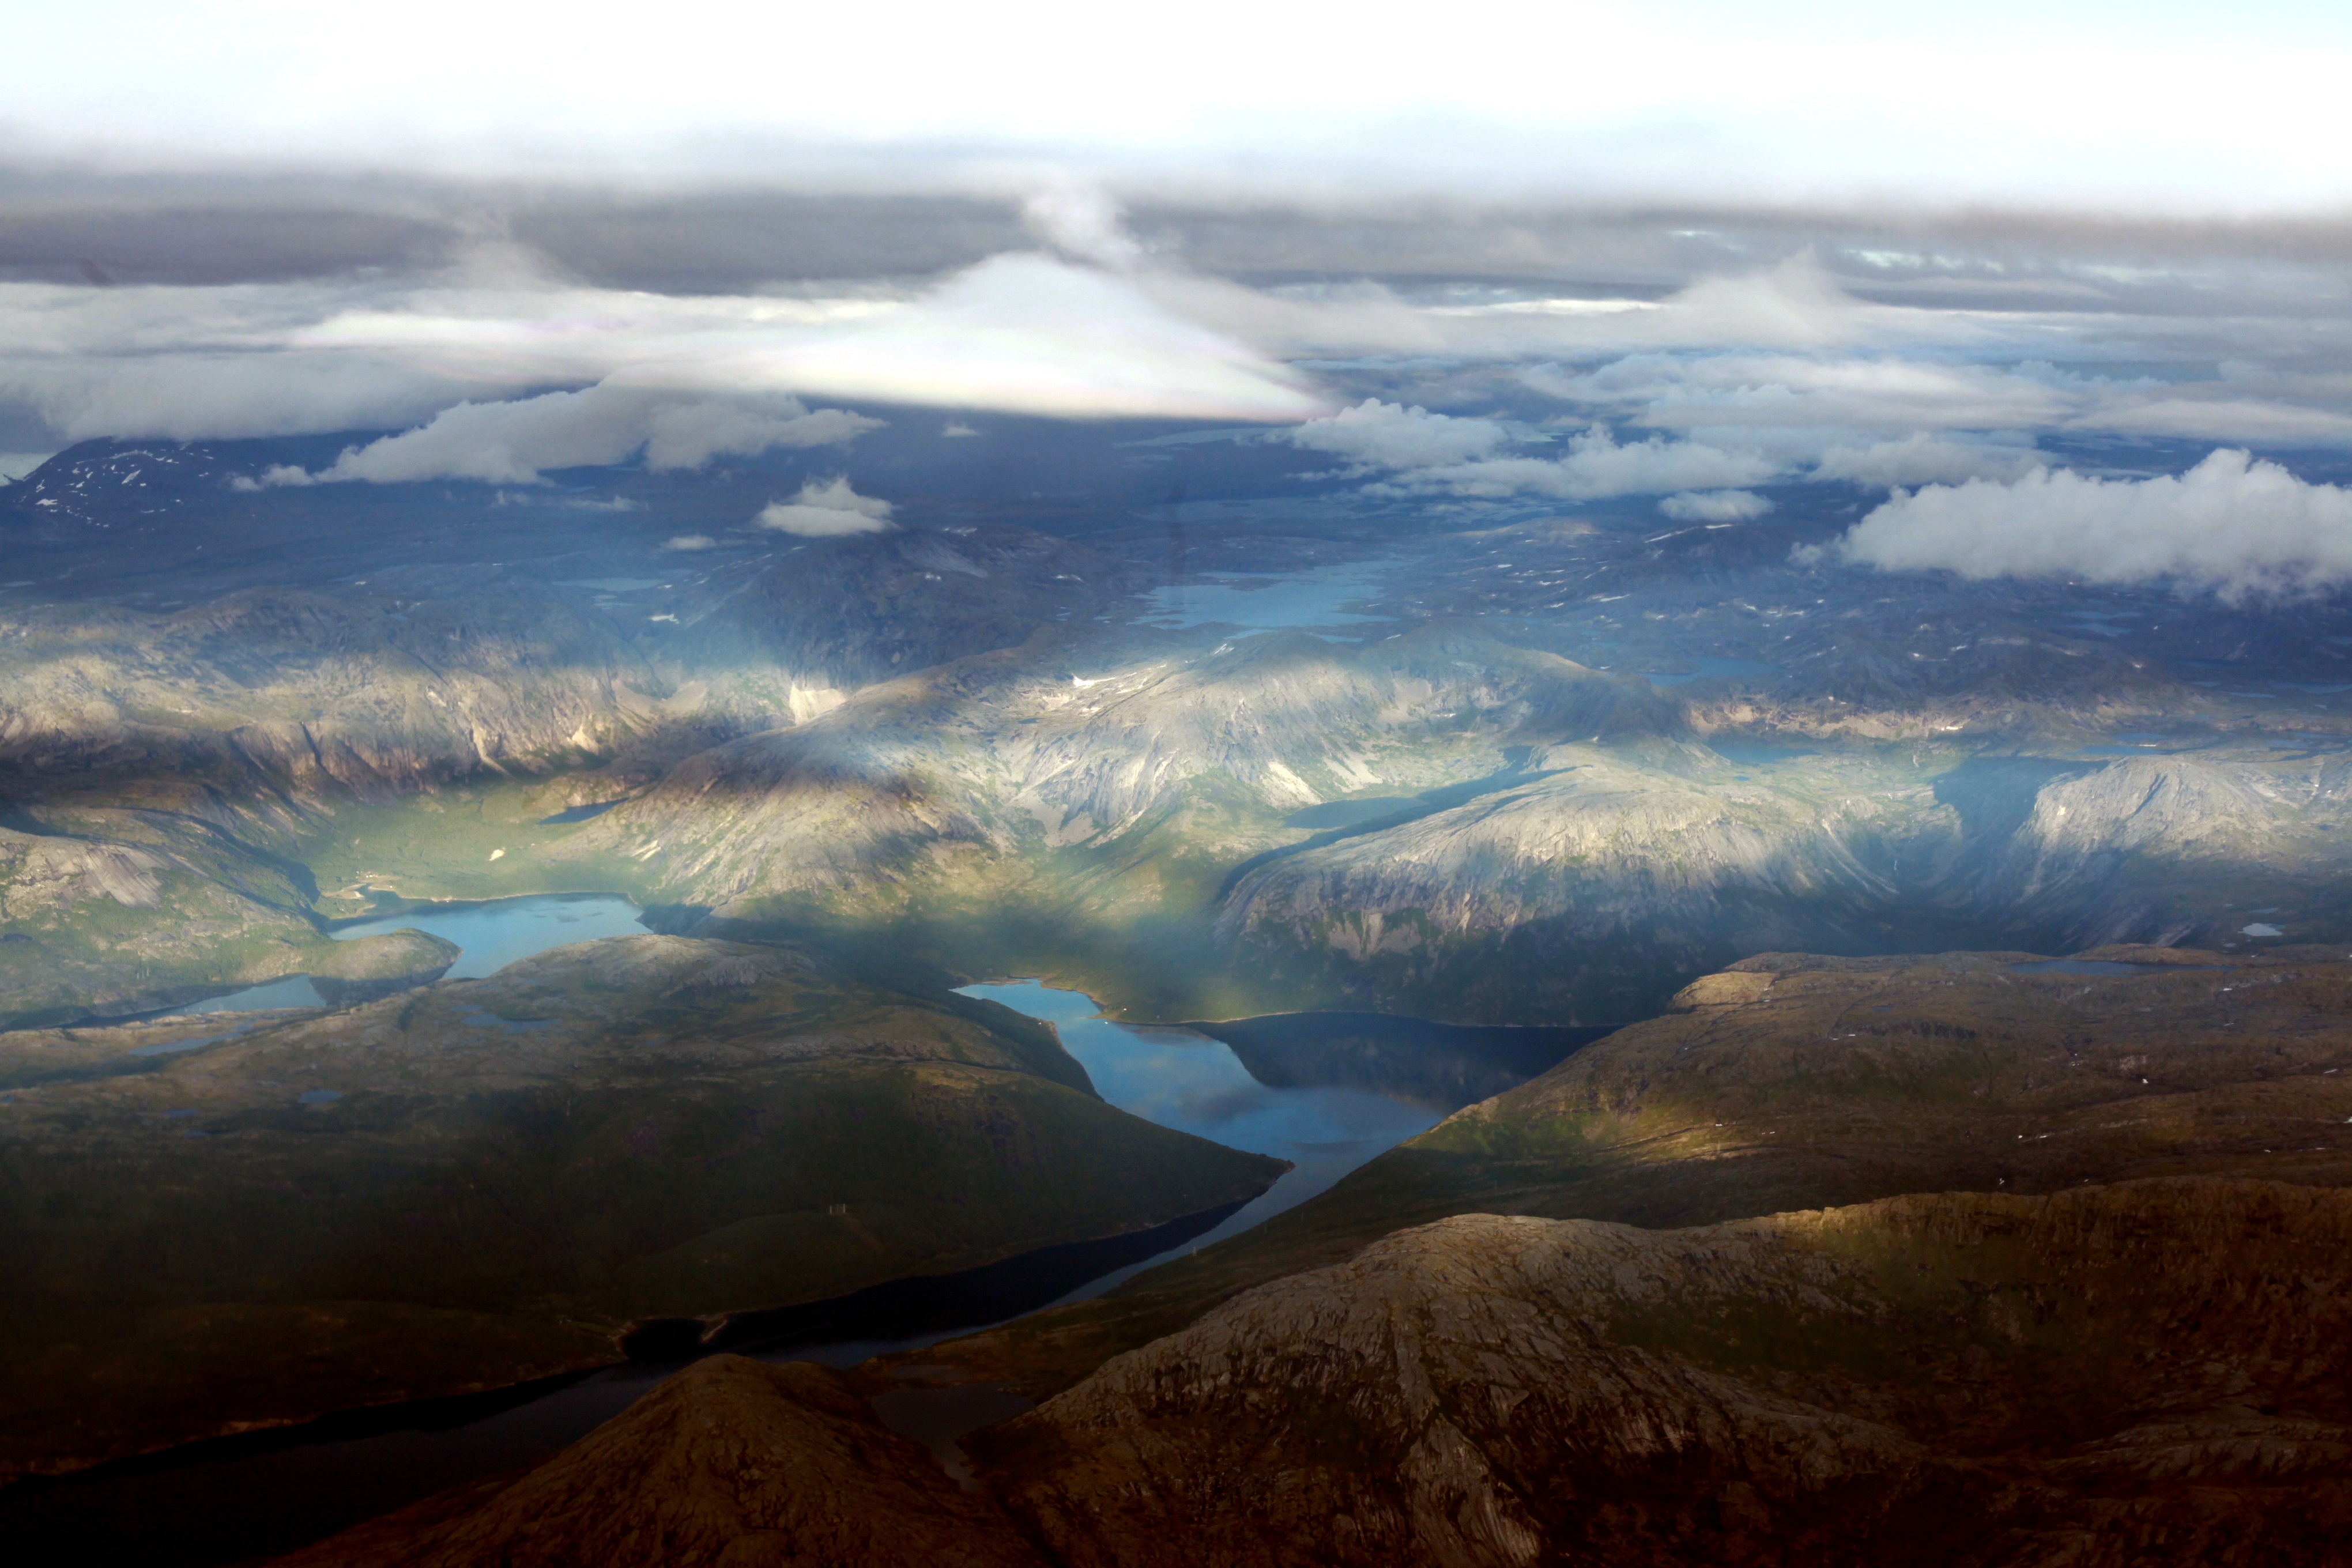
landscape, water, nature, horizon, wilderness, mountain, cloud, sky, sunrise, mist, sunlight, air, morning, hill, dawn, atmosphere, valley, mountain range, dusk, reflection, weather, plain, mountaineering, rocks, clouds, mountains, landscapes, plateau, fell, loch, norway, tundra, zenith, landform, aerial photography, high mountain, mountain and water, meteorological phenomenon, geographical feature, atmospheric phenomenon, atmosphere of earth, mountainous landforms